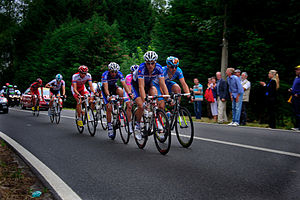
2. etape af Tour de France 2010
Udbrydergruppe med otte mand
Anden etape af Tour de France 2010 var en 201 km lang kuperet etape. Den blev kørt mandag d. 5. juli fra Bruxelles til Spa. Sylvain Chavanel stak fra feltet efter 17 kilometer og fik efterhånden selskab af holdkammeraten Jérôme Pineau og seks andre ryttere, men udbryderne formåede ikke at oparbejde sig et truende forspring til hovedfeltet. Det så ud som de eneste frugter rytterne i front kom til at høste var point i pointkonkurrencen og bjergkonkurrencen og at sikre sig den første bjergtrøje i den 97. udgave af Tour de France. Men på de efterhånden sæbeglatte veje i Belgien var dramatikken så vidt i gang.